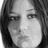
Emotion: neutral